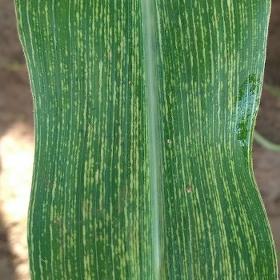
Crop: Maize
Condition: stripe-d